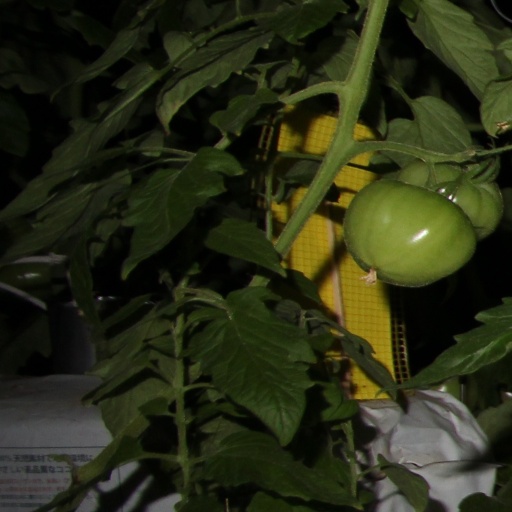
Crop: tomato